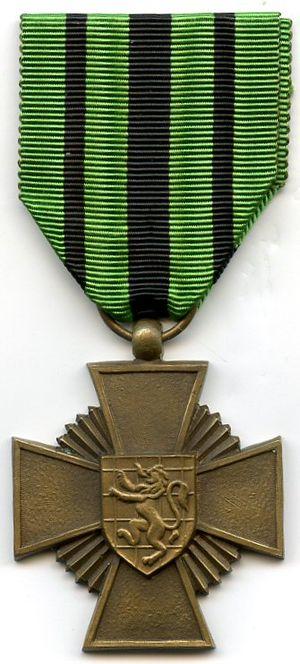
Croix des Évadés 1940-1945 (Belgique)
La Croix des évadés 1940-1945 était une décoration belge de temps de guerre créée par arrêté du gouvernement belge en exil à Londres le 25 février 1944. Elle était décernée aux citoyens belges qui, durant la Seconde Guerre mondiale, s'étaient évadés de la Belgique occupée, d'un autre territoire occupé ou d'Allemagne et qui, à la suite de leur évasion, s'étaient prouvés par un acte patriotique en se joignant à un groupe de la résistance, ou avaient été emprisonnés pour un minimum de trois mois à la suite d'un acte patriotique, ou avaient voyagé clandestinement dans le but de participer à une action patriotique belge contre l'ennemi. Les prisonniers de guerre évadés étaient aussi éligibles à la croix s'ils rencontraient ce dernier critère.